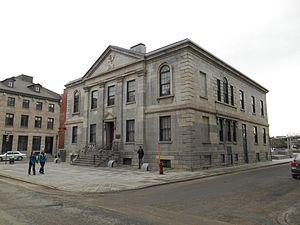
Ancienne-Douane, Montréal
L'édifice de l'Ancienne-Douane, situé au 150 rue Saint-Paul ouest, au nord de la Place Royale à Montréal, fait aujourd'hui partie du complexe muséal Pointe-à-Callière, cité d'archéologie et d'histoire de Montréal.